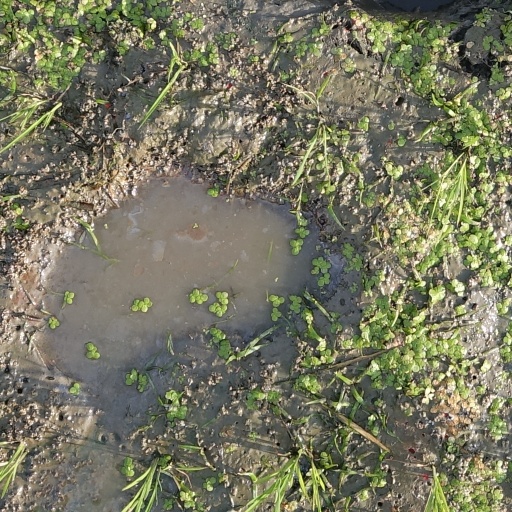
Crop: rice